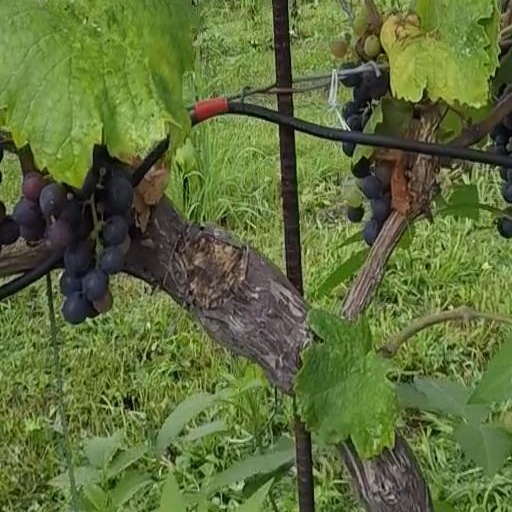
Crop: grape